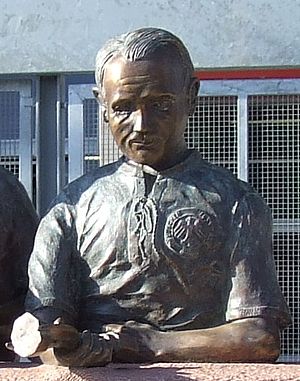
Werner Kohlmeyer
Werner Kohlmeyer var en tysk fodboldspiller, der som forsvarsspiller på det vesttyske landshold var med til at vinde guld ved VM i 1954 i Schweiz, efter den sensationelle 3-2 sejr i finalen over storfavoritterne fra Ungarn. Han spillede fem af tyskernes seks kampe under turneringen. I alt nåede han, mellem 1951 og 1955 at spille 22 landkampe.